Twenty-mule team

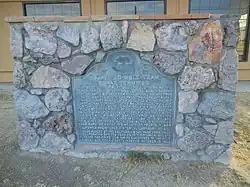
20 Mule Team Terminus: Sign in Mojave,CA

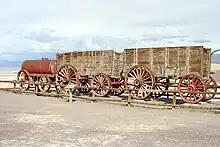
Twenty-mule-team wagons on display in Death Valley, California

Twenty-mule teams were teams of eighteen mules and two horses attached to large wagons that transported borax out of Death Valley from 1883 to 1898. They traveled from mines across the Mojave Desert to the nearest railroad spur, away in Mojave. The routes were from the Harmony and Amargosa Borax Works to Daggett, California, and later Mojave, California. After Harmony and Amargosa shut down in 1888, the mule team's route was moved to the mines at Borate, east of Calico, back to Daggett. There they worked from 1891 until 1898 when they were replaced by the Borate and Daggett Railroad.